The Martyrdom of Saint Erasmus (Bouts)

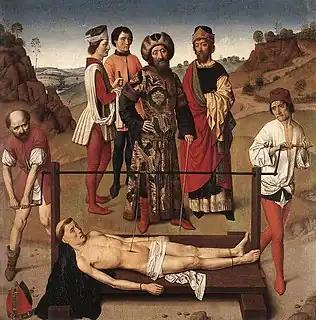

The three luxuriously clad figures surrounding Diocletian could be portraits of contemporary men, and the figure in the orange tunic might represent the painting's patron, Gerard de Smet, or even be a self-portrait of the artist.